Wendy Curry

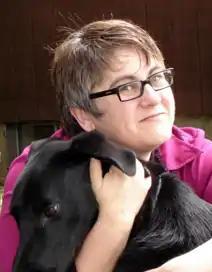
Curry with one of her rescued dogs

Wendy Curry is an American bisexual rights activist and animal rescue advocate.